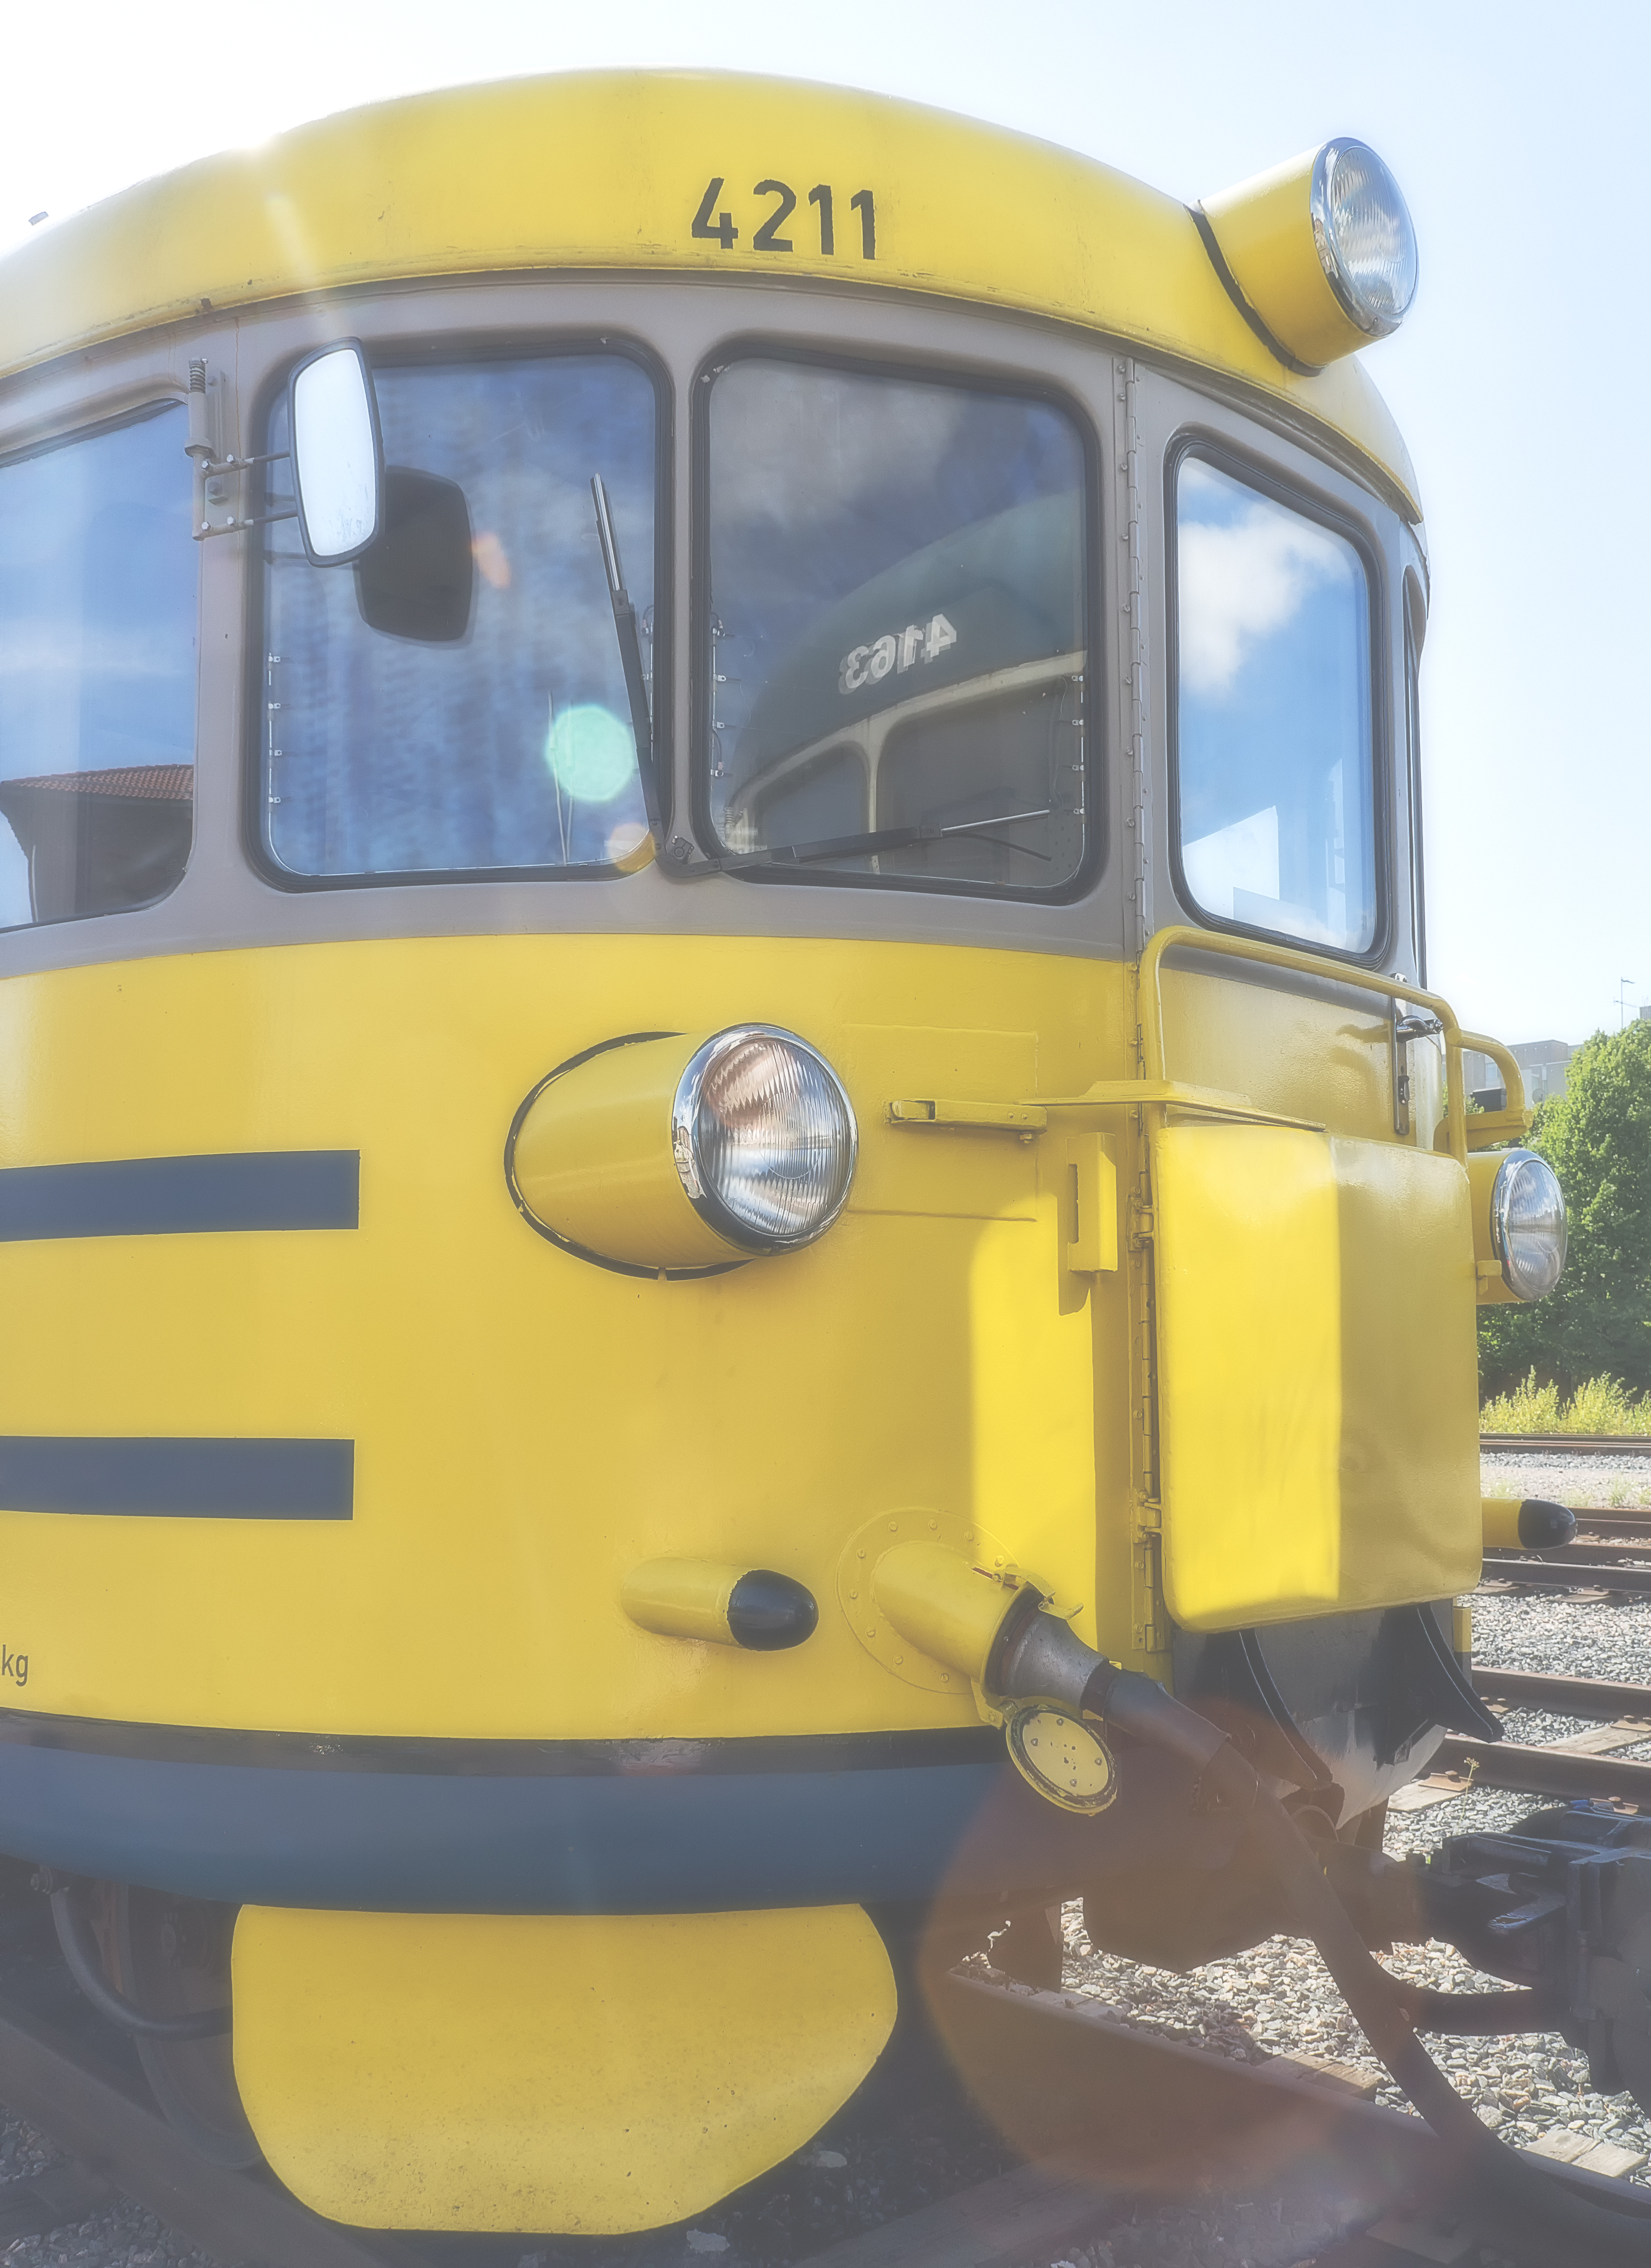
car, van, train, transport, reflection, vehicle, yellow, bus, helsinki, pasila, commercial vehicle, l tt hattu, school bus, land vehicle, mode of transport